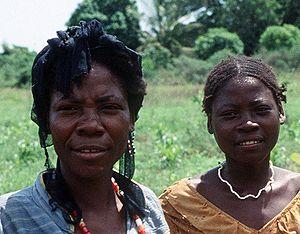
Les Bantous somaliens sont des habitants de Somalie, appelés ainsi par les organisations internationales depuis les années 1990. Ces groupes minorisés peuvent comprendre des descendants d'esclaves déportés en Somalie au XIXᵉ siècle, mais aussi d'autres groupes ou de diverses fabrication. Seuls les Mushungulis parlent une langue bantoue. Eux-mêmes se désignent souvent par le terme Jareer.